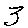
Label: 3